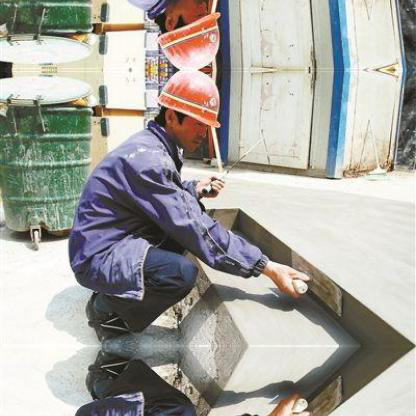
Objects in the image:
label: helmet
label: helmet